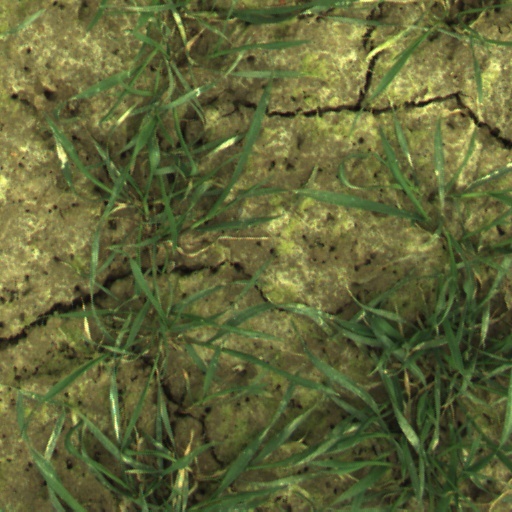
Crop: wheat